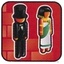
Concepts: Human
Historical
Real